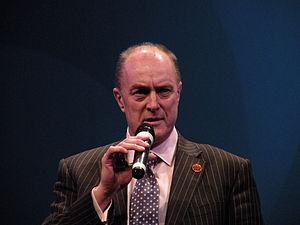
Cette liste présente les 650 membres de la 55ᵉ législature de la Chambre des communes du Royaume-Uni au moment de leur élection le 6 mai 2010 lors des élections générales britanniques de 2010. Elle présente les élus par circonscriptions.